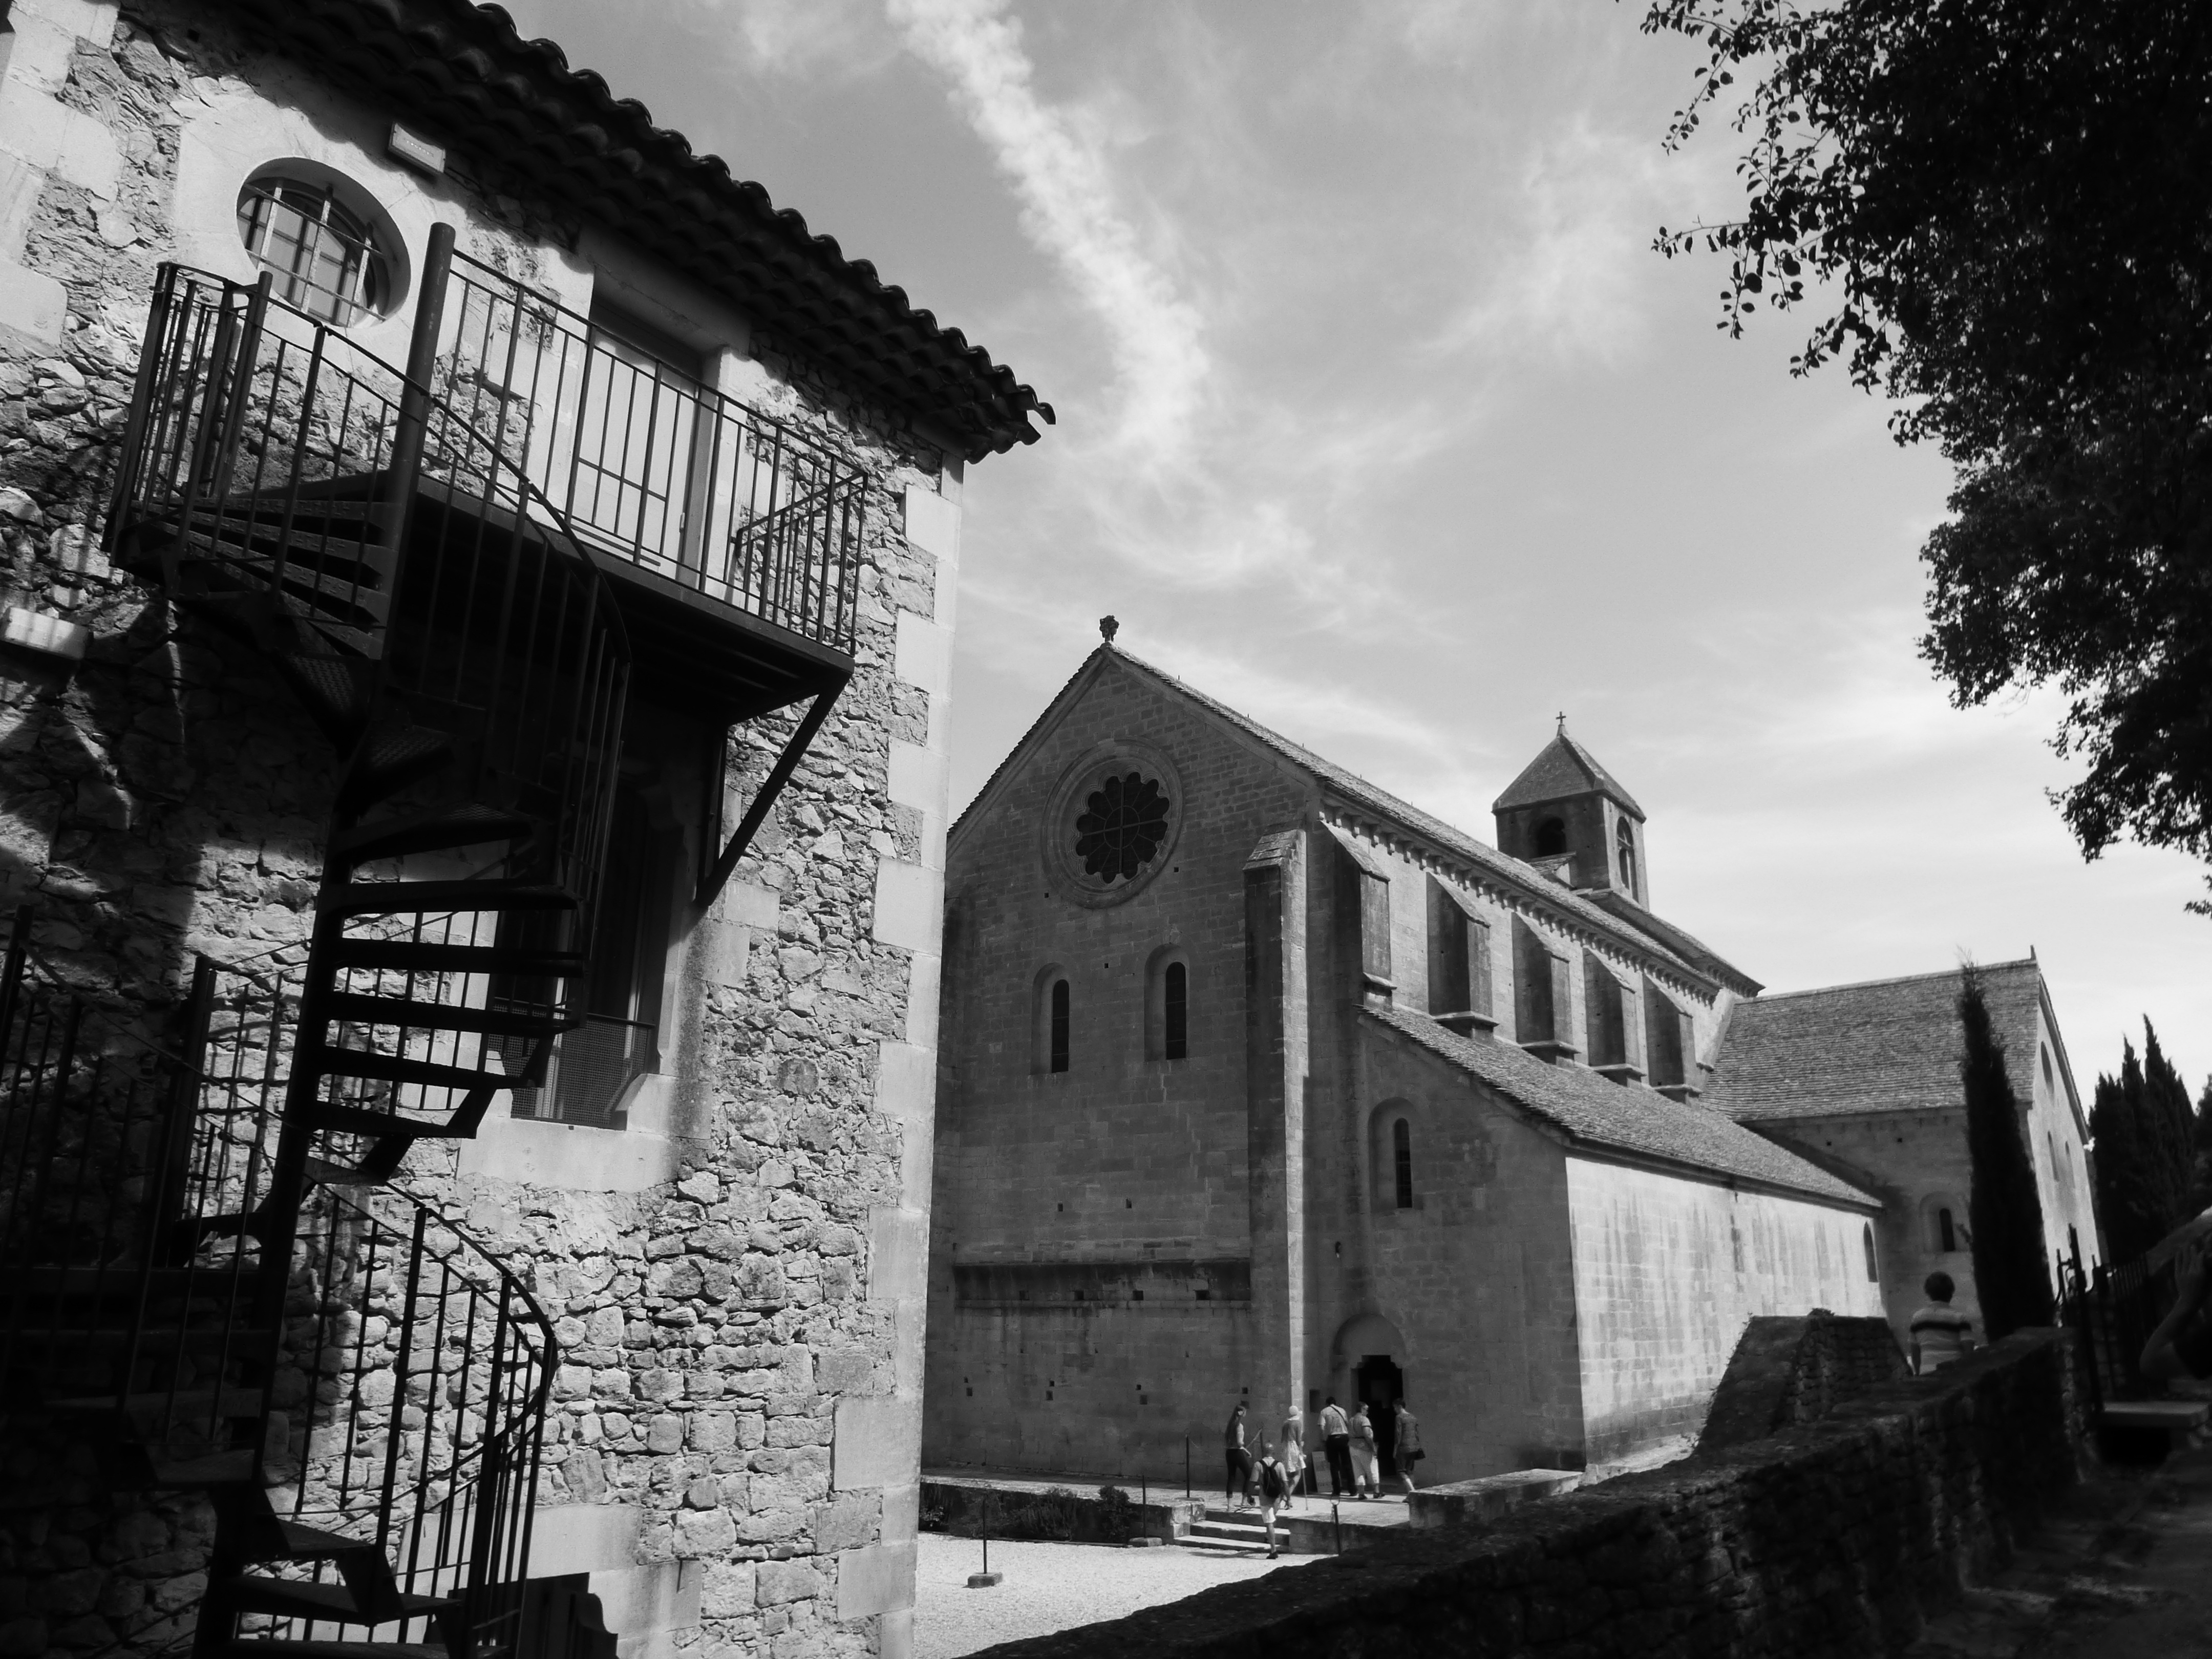
black and white, architecture, road, white, street, house, town, building, black, monochrome, black white, photograph, provence, history, abbey, urban area, monochrome photography